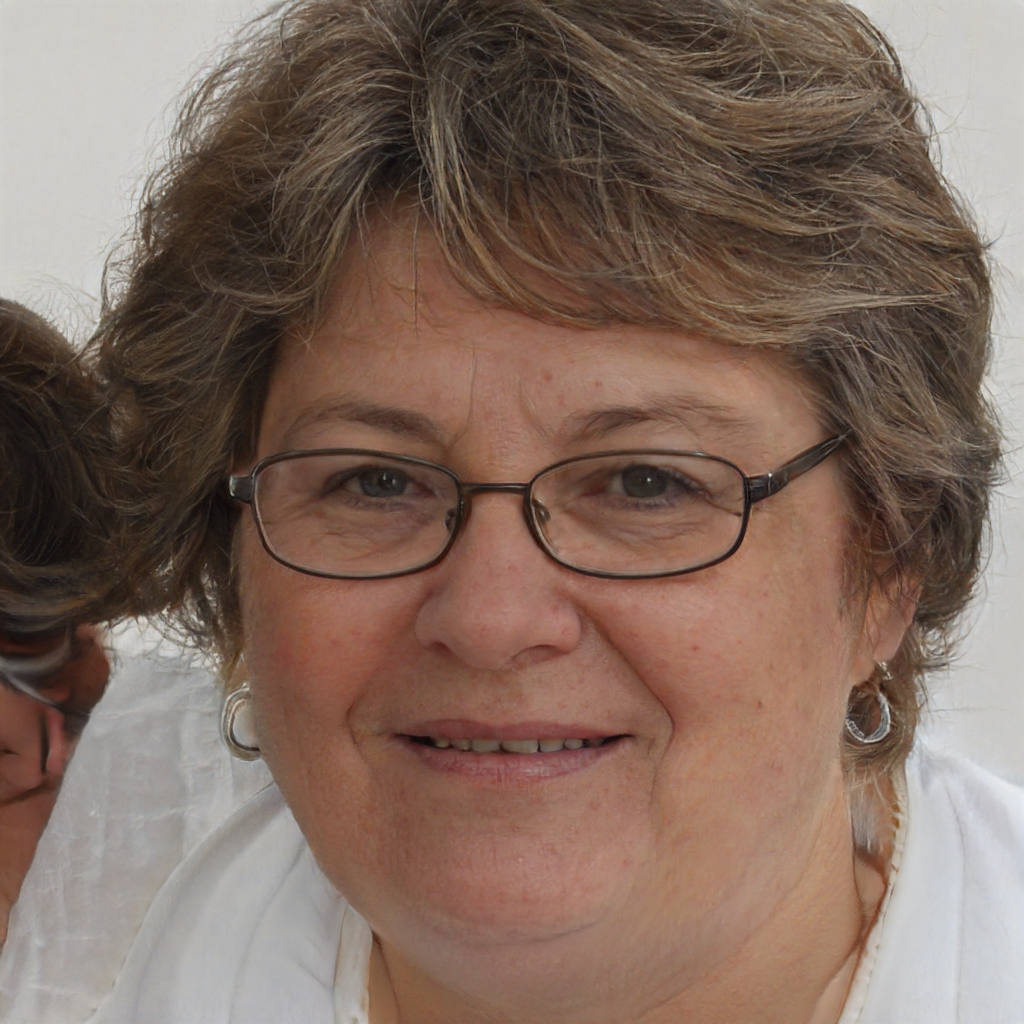
Label: Colored